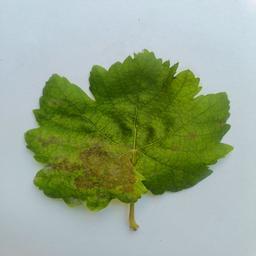
Label: Powdery Mildew